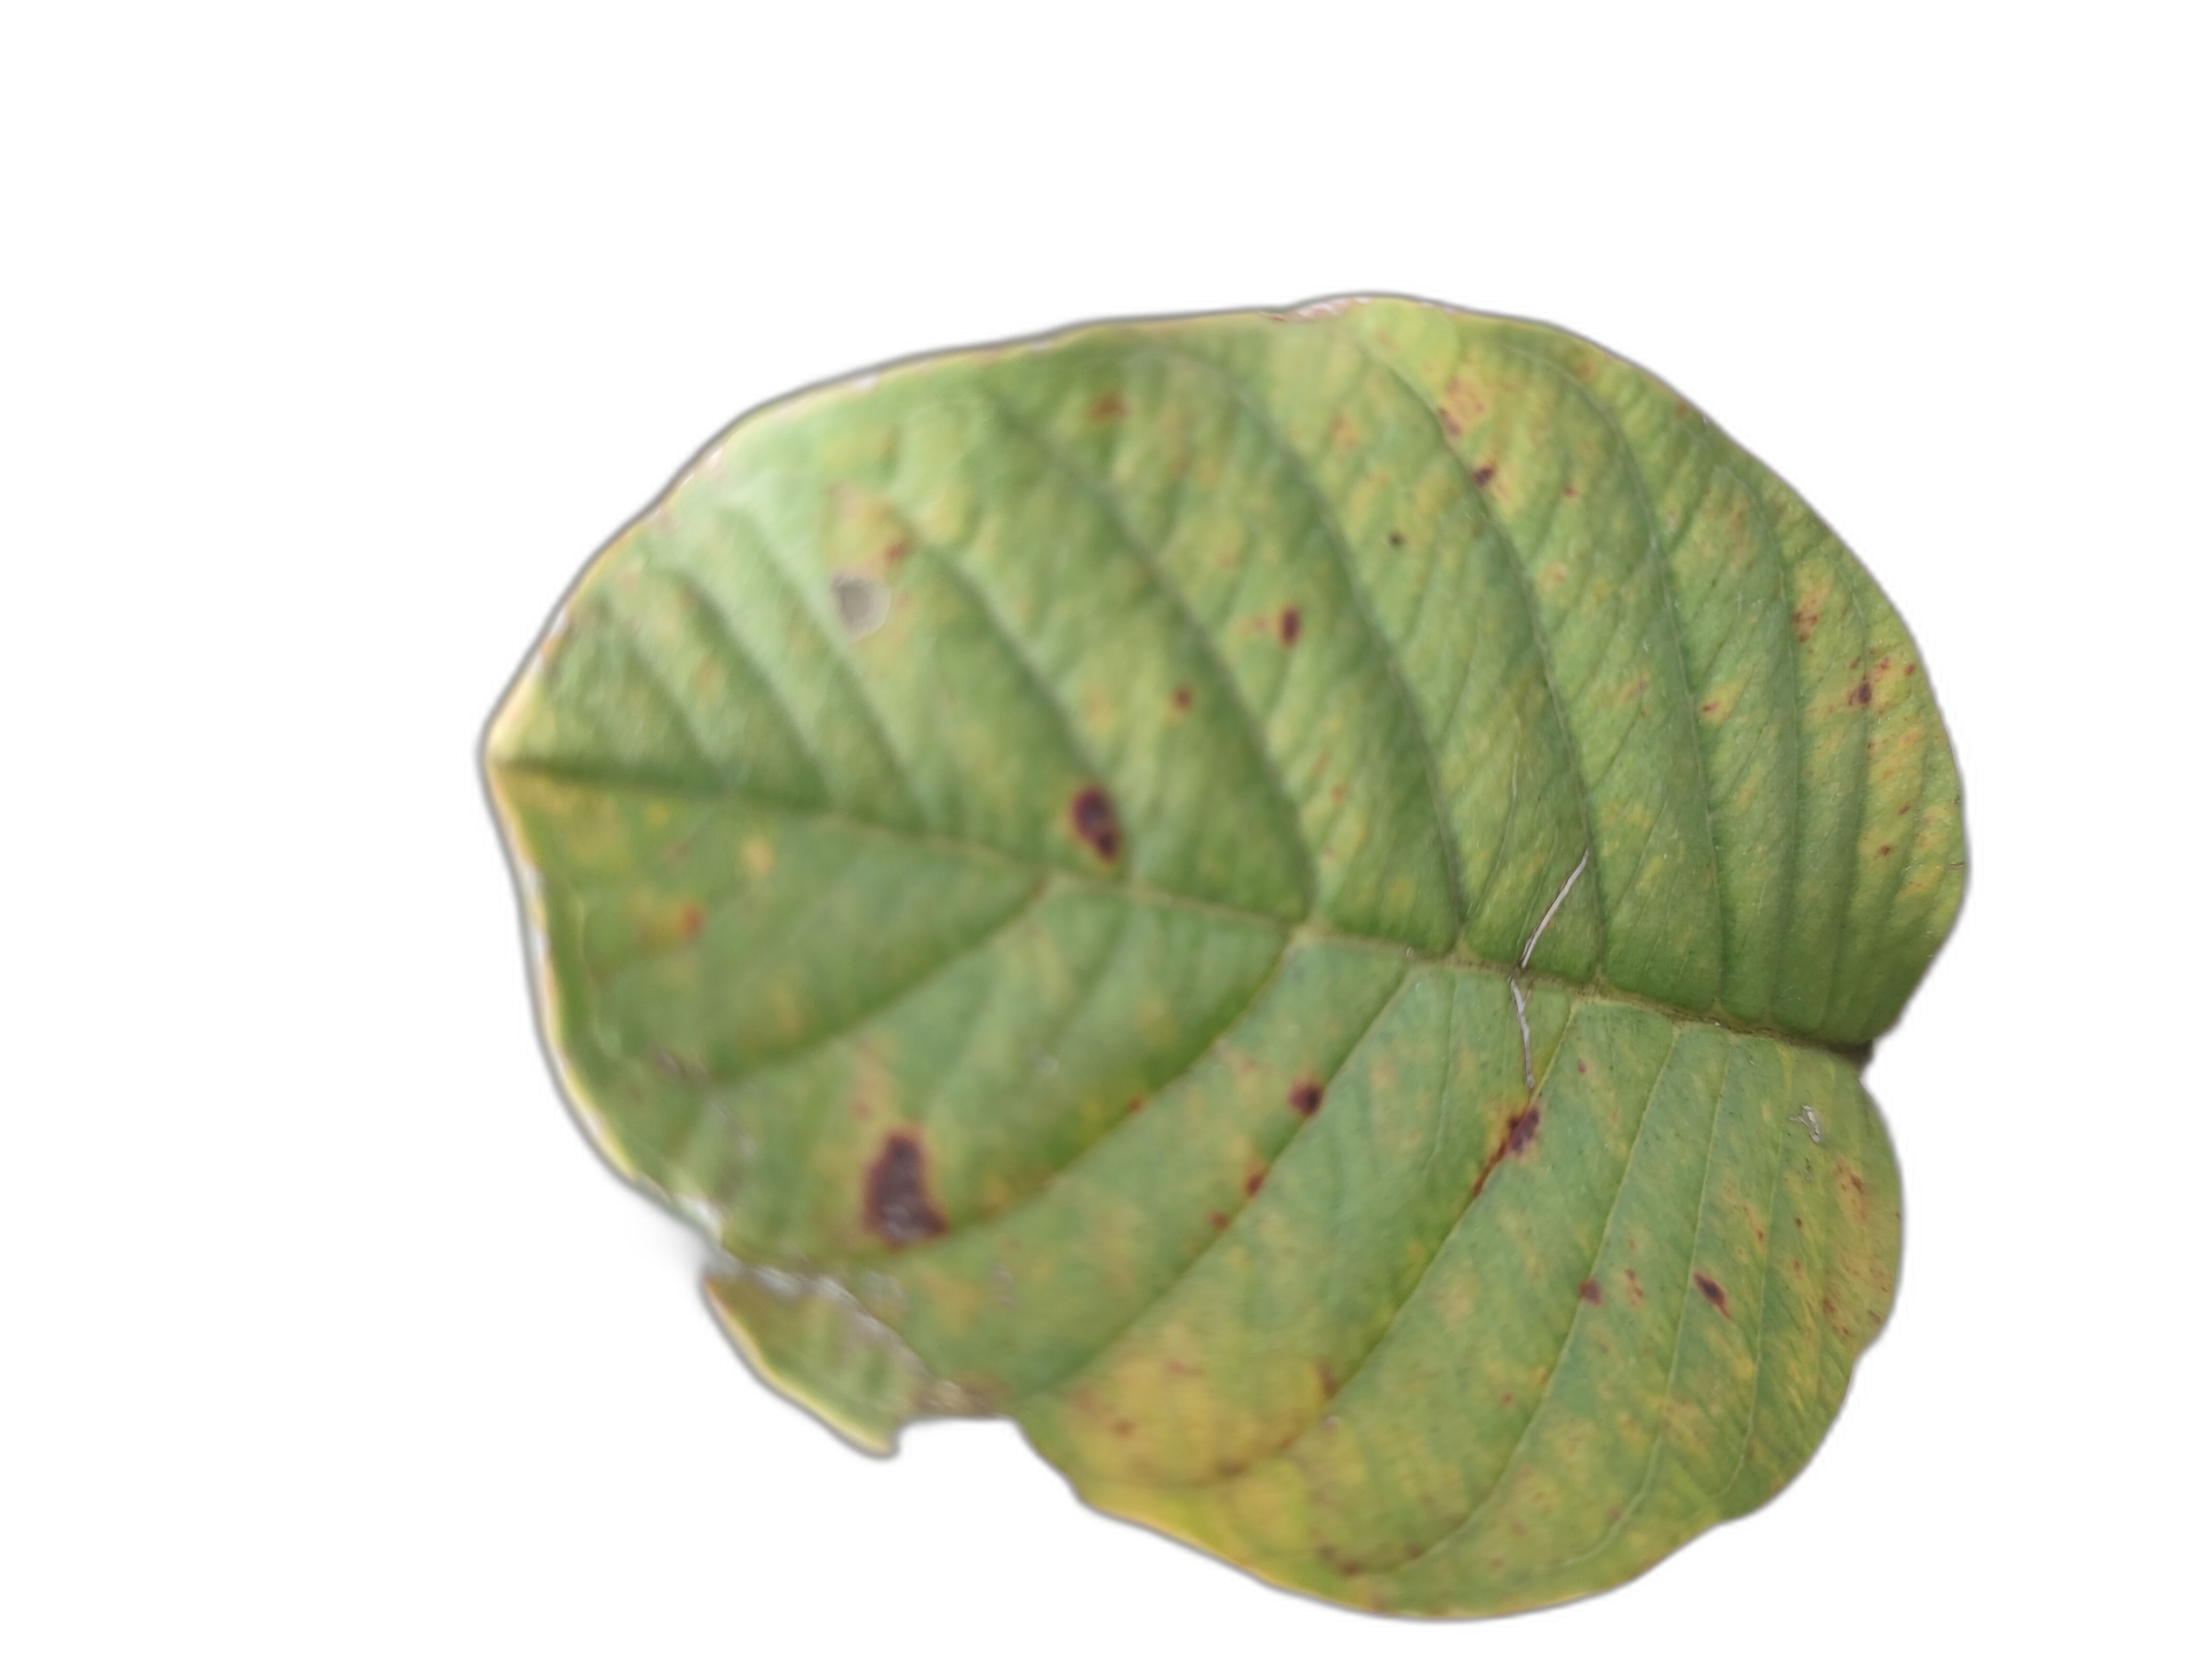
Plant part: leaf
Disease: Dot